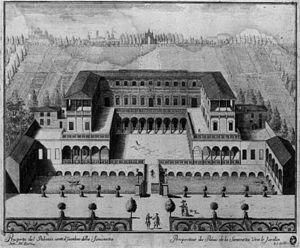
Marc'Antonio Dal Re (1697-1766), Perspective du palais de la Simonetta vers le jardin. Gravure de la série Ville di delizia o siano palagi camparecci nello Stato di Milano, Milan, 1726.
La villa Simonetta est une villa de la Renaissance située à Milan au 36, via Stilicone. Aujourd'hui propriété de la Ville de Milan, elle abrite l'école municipale de musique. Elle était célèbre pour ses propriétés acoustiques remarquables produisant un écho qui se répétait plus de trente fois.